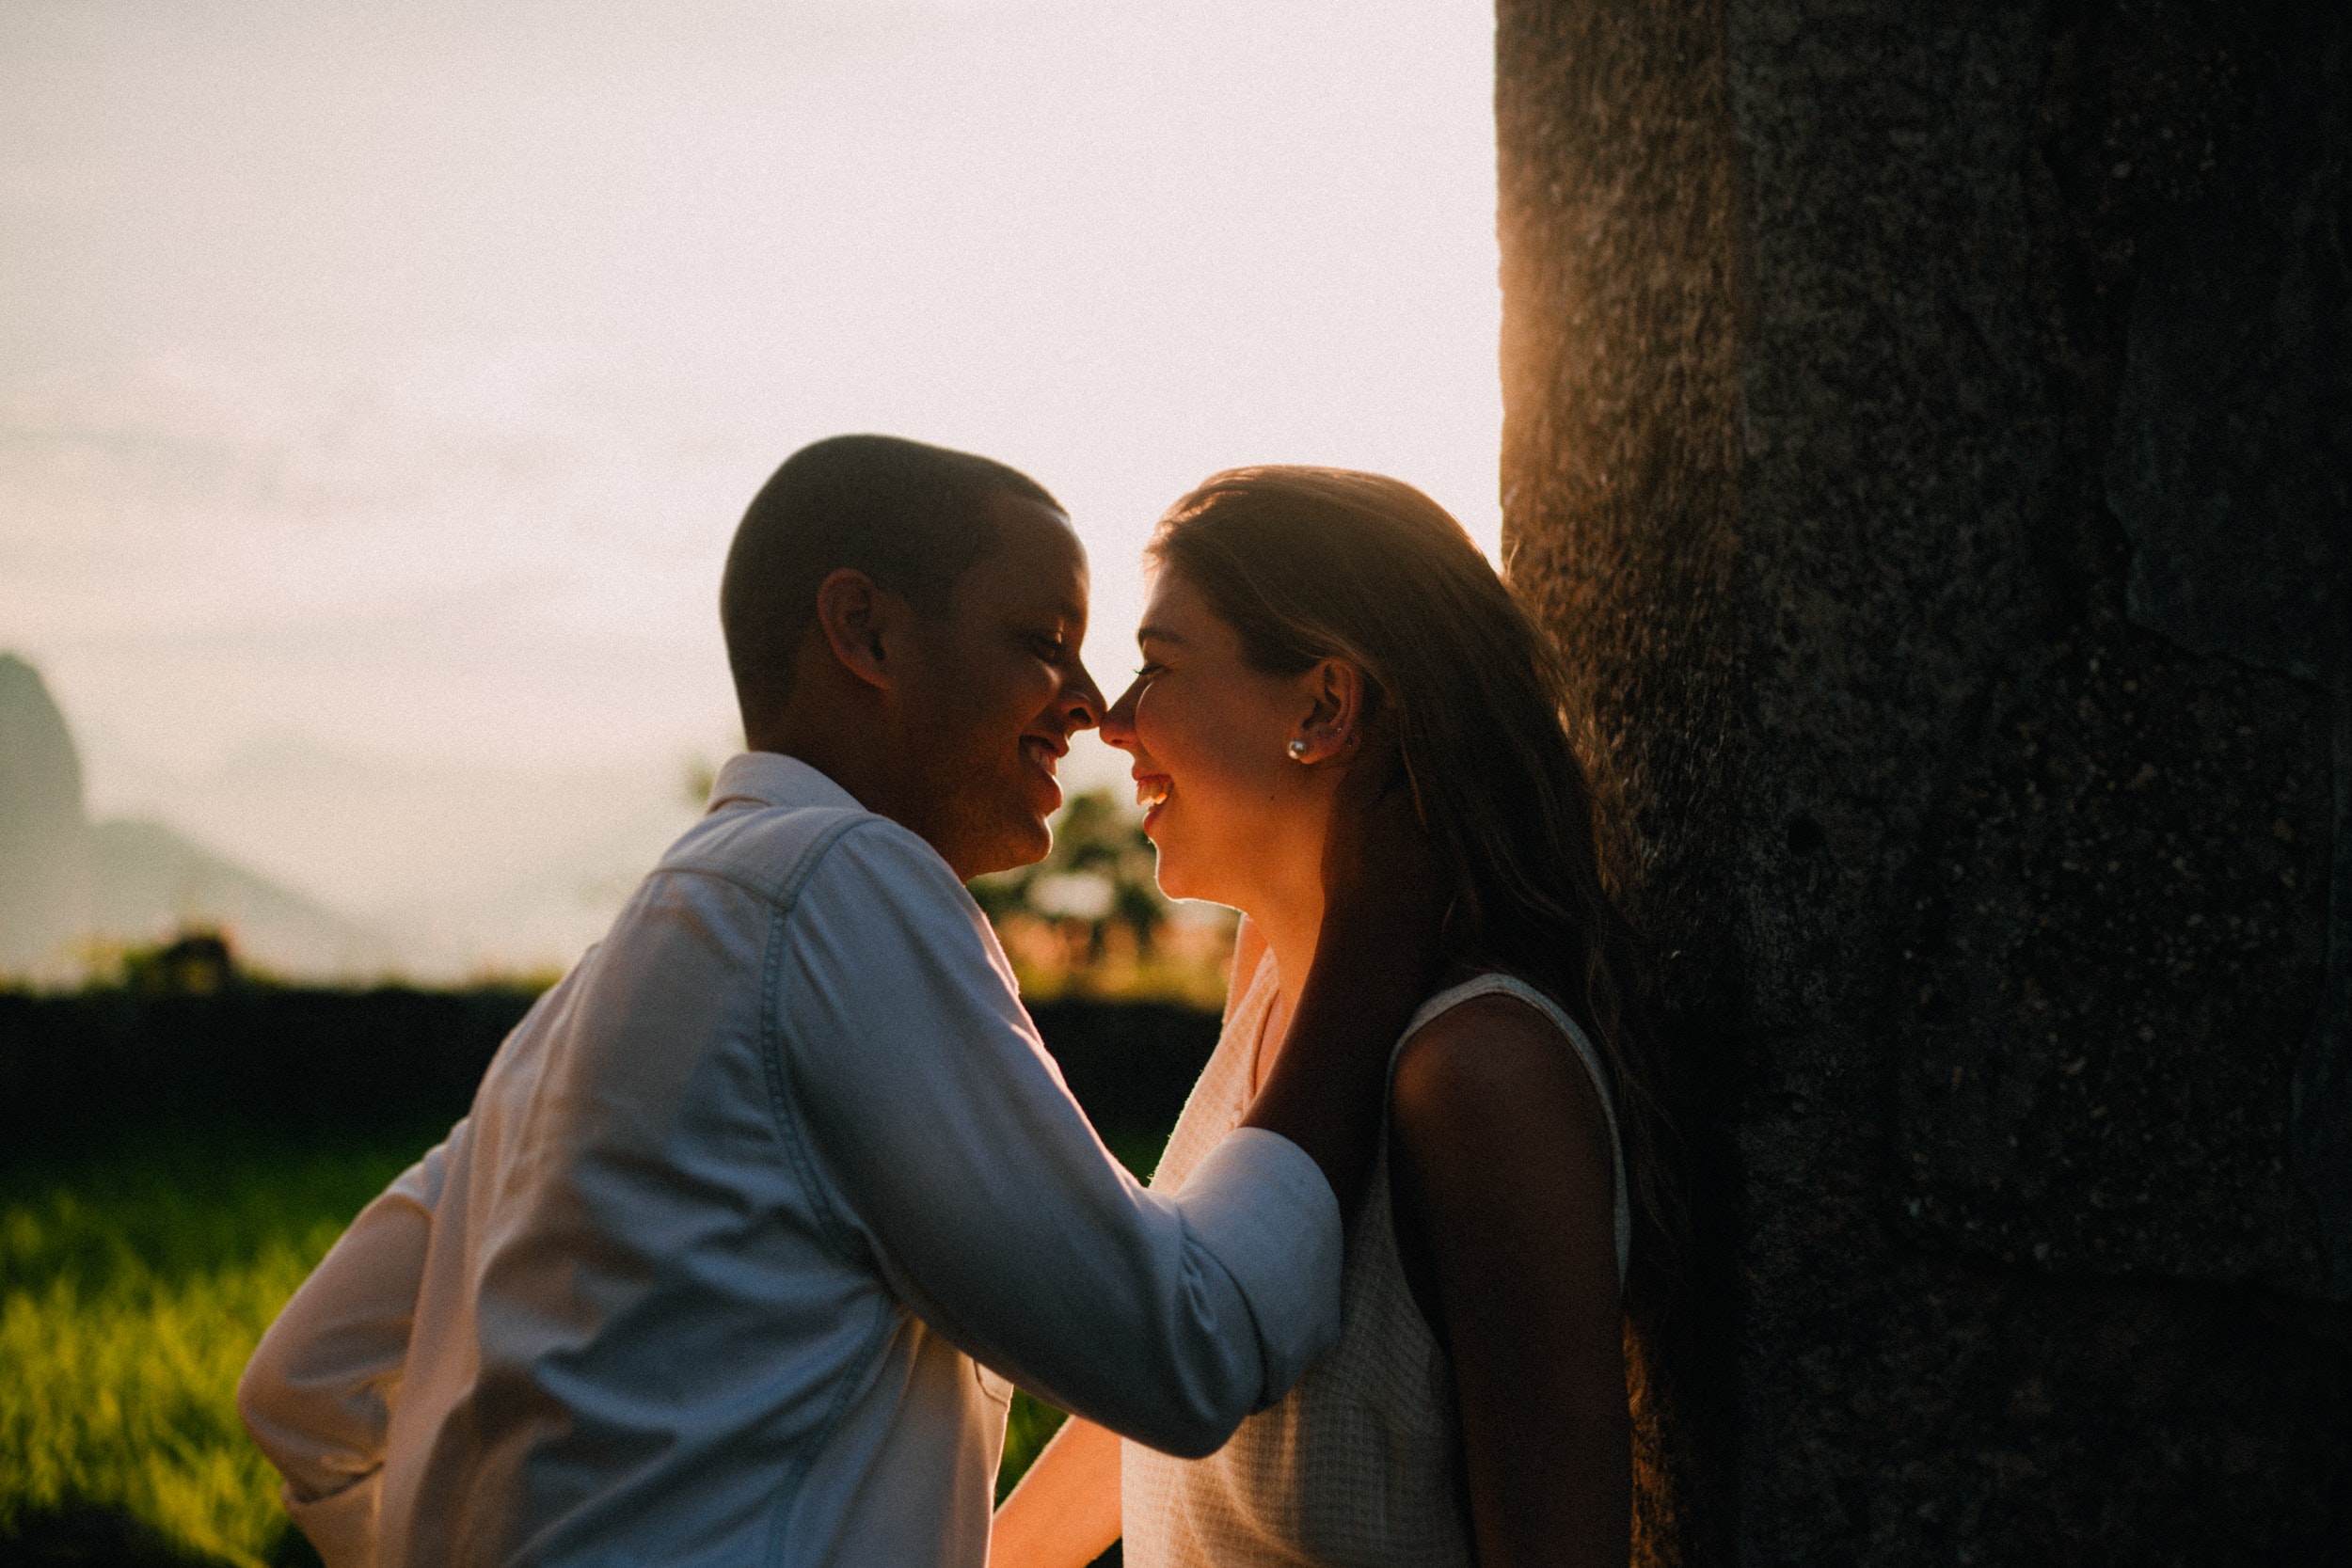
photograph, romance, love, interaction, photography, sky, happy, fun, gesture, honeymoon, ceremony, kiss, event, flash photography, smile